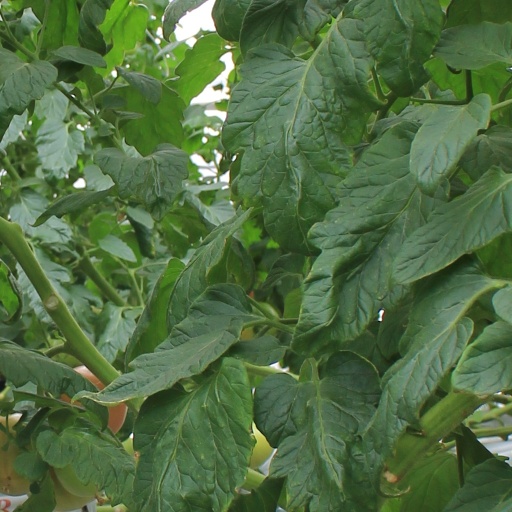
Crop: tomato